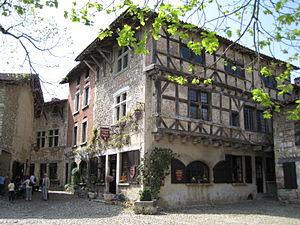
Pérouges